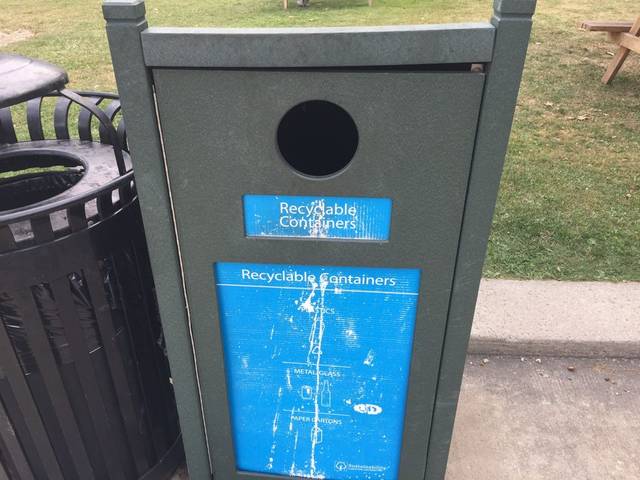
Region: Canada
Coordinates: 45.382, -75.699